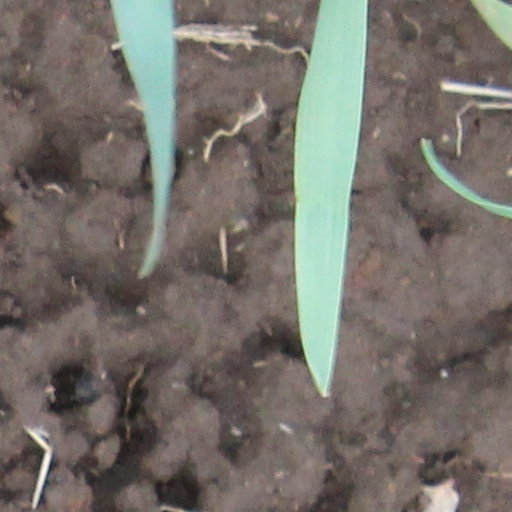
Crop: wheat